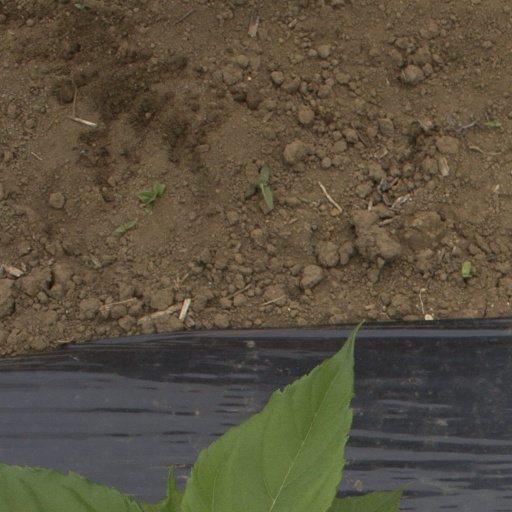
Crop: Jerusalem artichoke